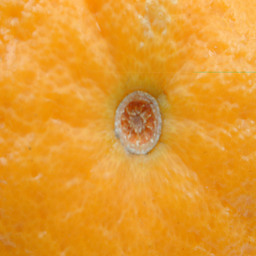
Label: peels